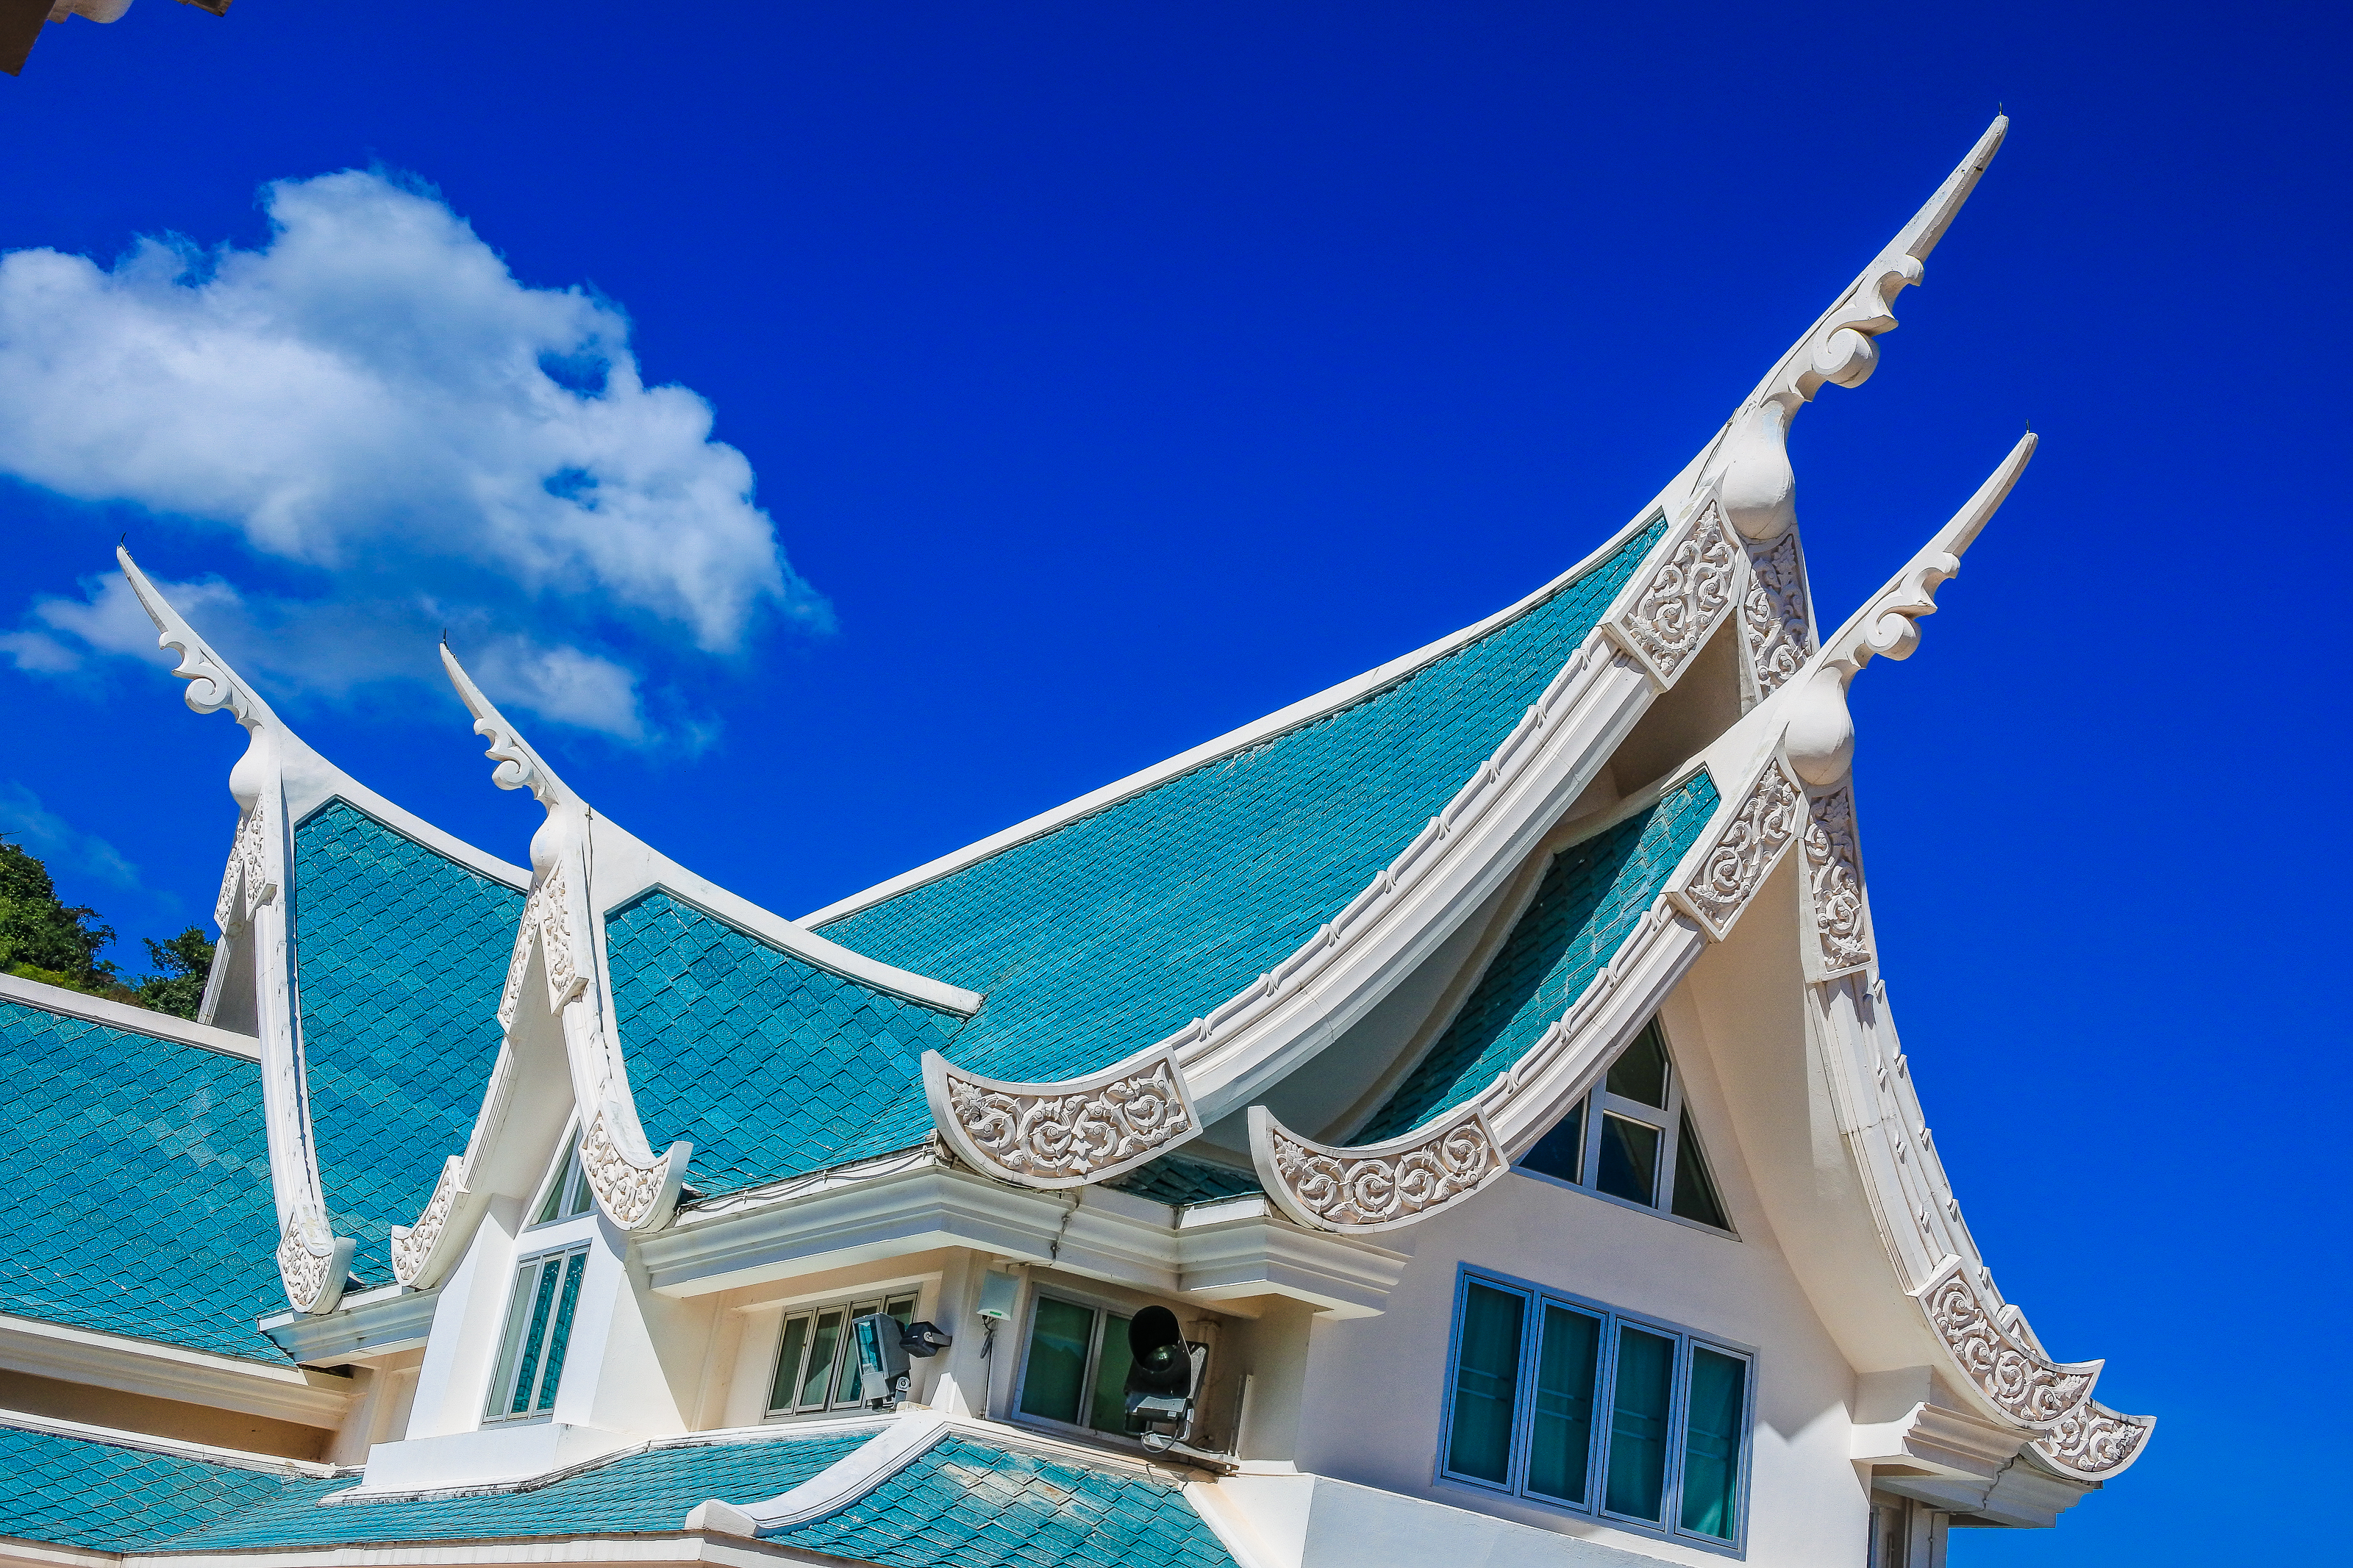
kon, building, design, thailand, udon, decoration, architecture, art, udonthani, old, texture, thai, abstract, wat, buddhism, ancient, religion, pa, background, culture, buddhist, temple, thani, phu, travel, landmark, sky, blue, place of worship, house, tourism, leisure, vacation, world